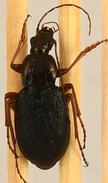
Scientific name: Chlaenius aestivus
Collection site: Smithsonian Environmental Research Center NEON (SERC), plot SERC_006